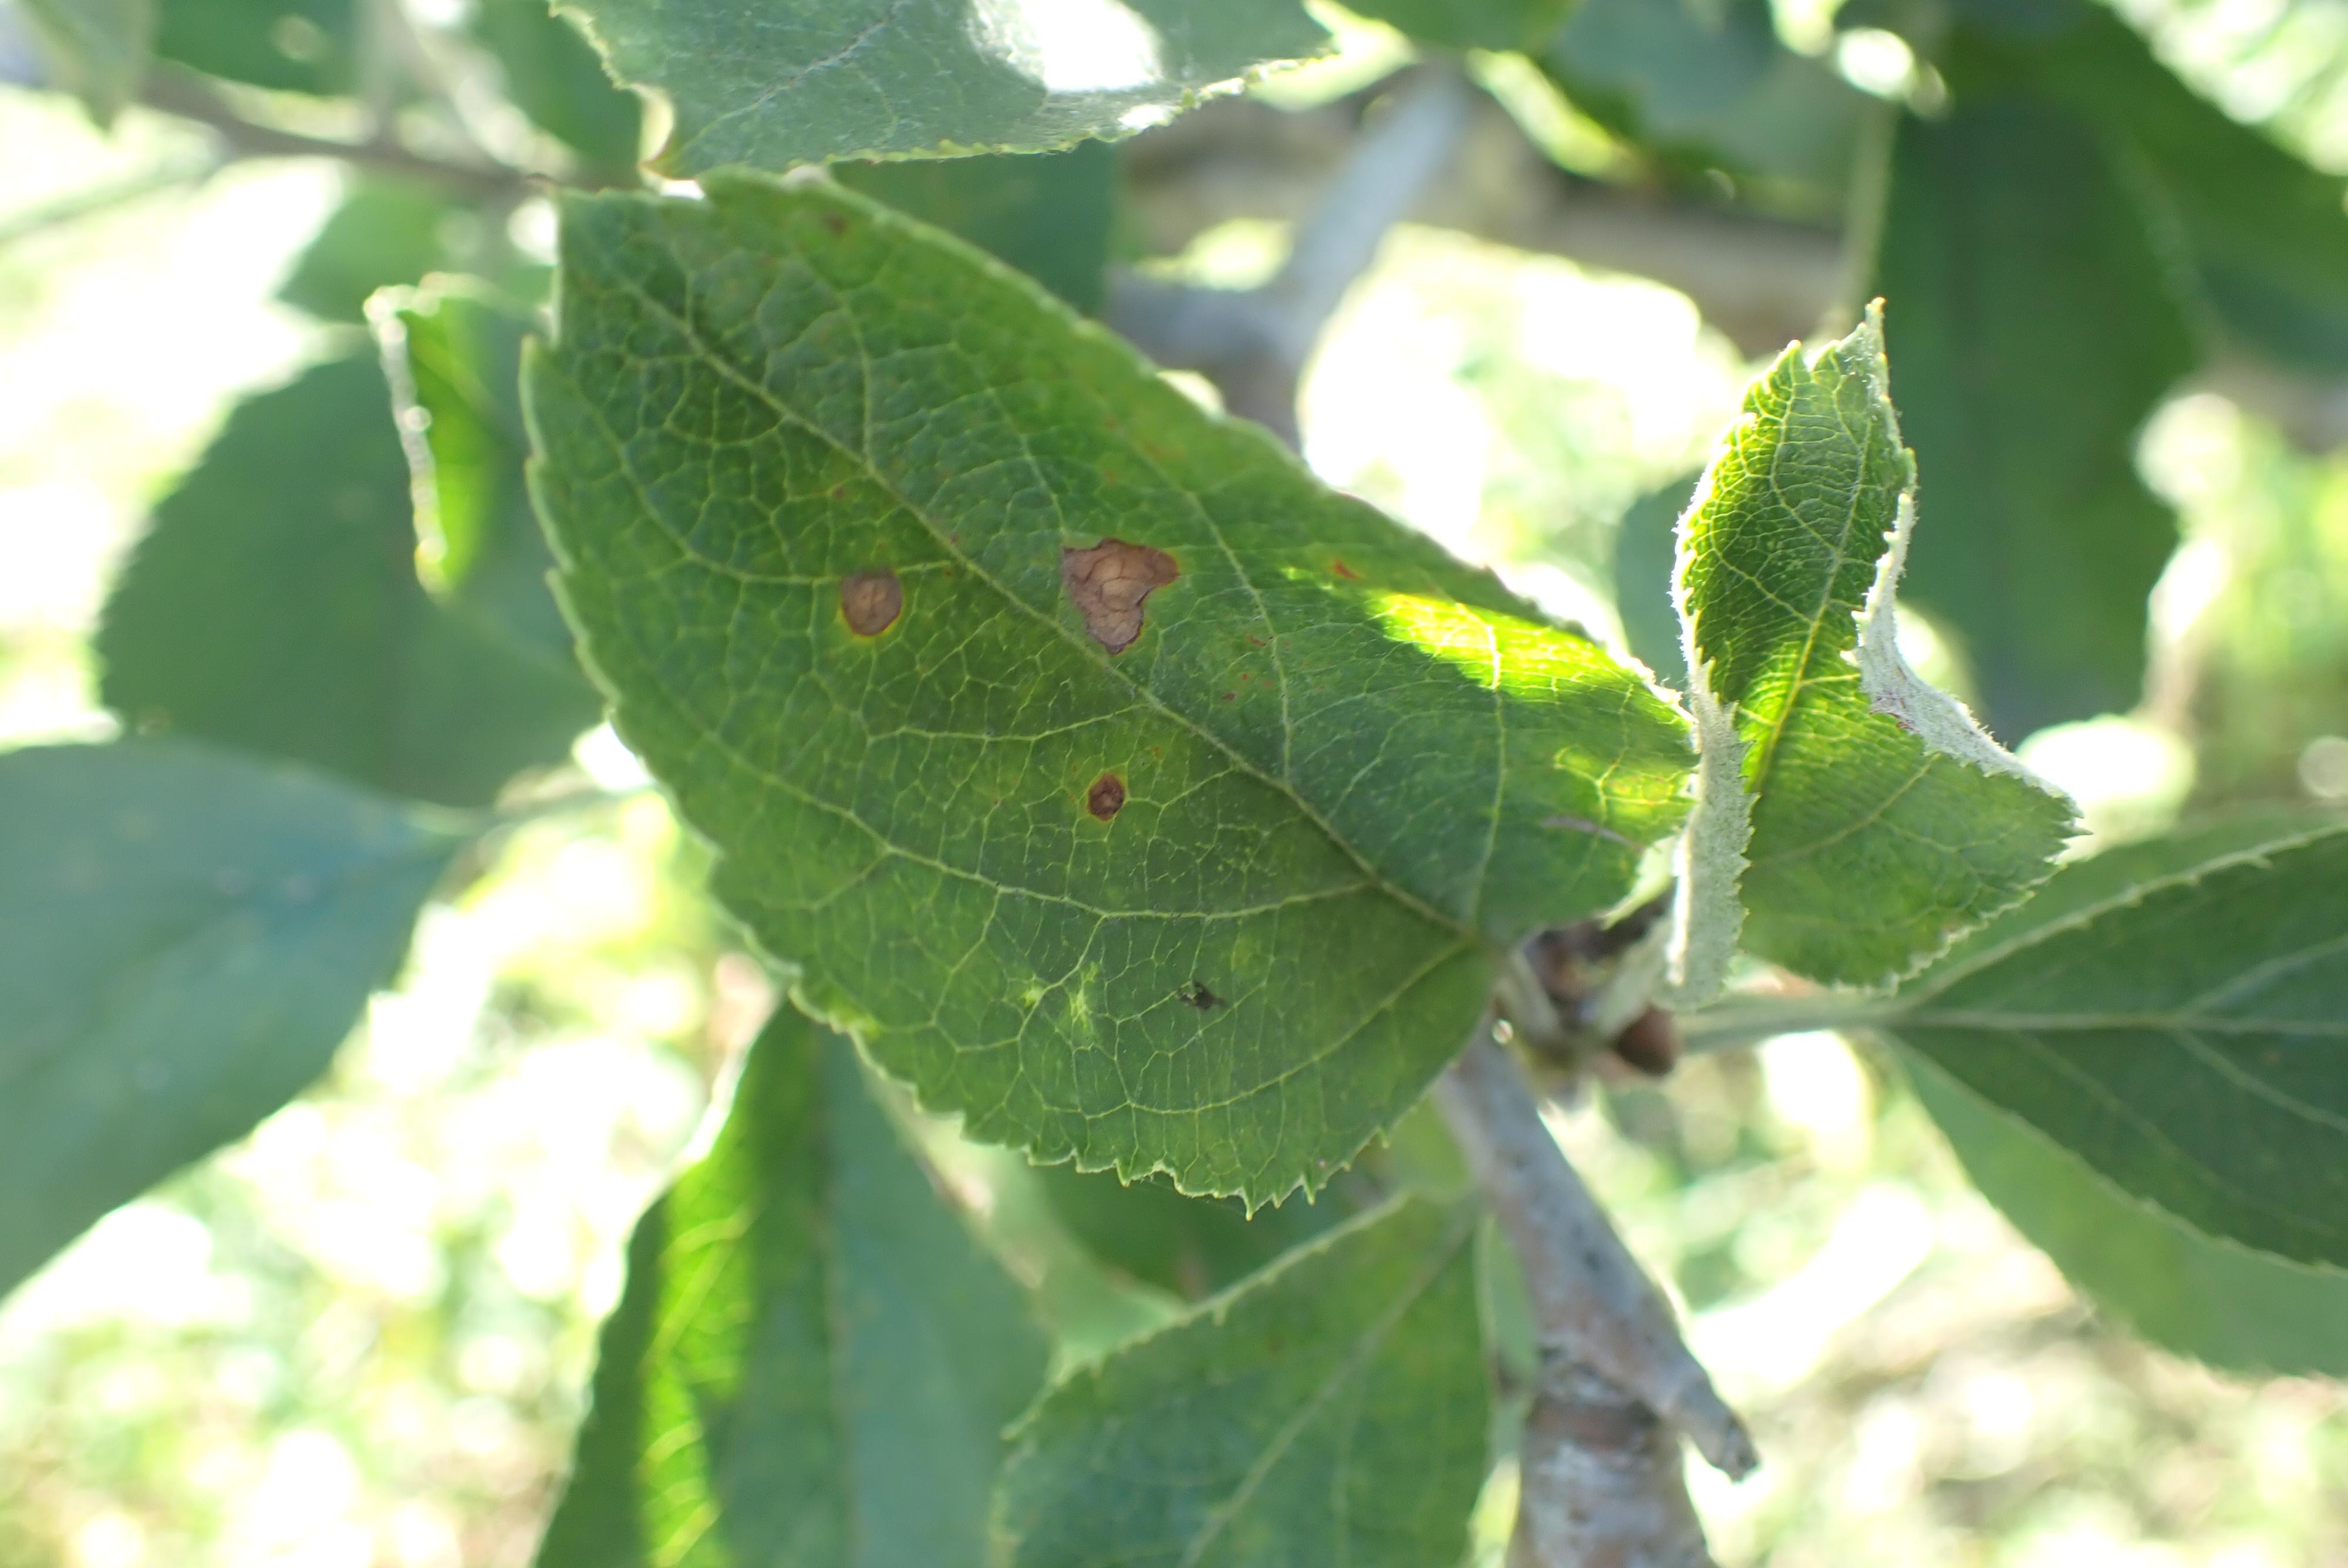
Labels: scab, frog_eye_leaf_spot